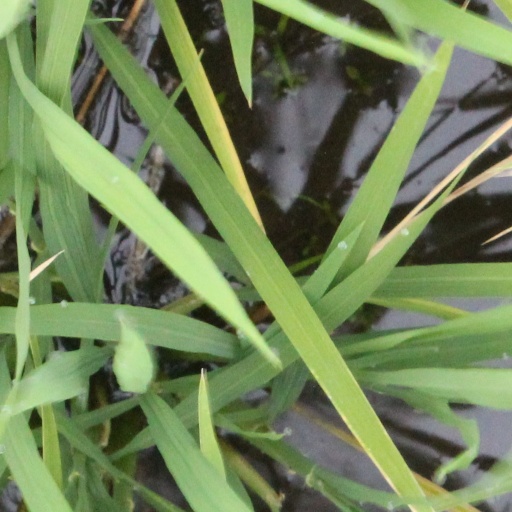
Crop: rice